1950s in Hong Kong

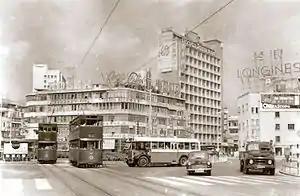
Causeway Bay 1955

As the Communists drew near to a victory in early 1949, there were fears that Hong Kong was going to be invaded by the Communists. The British Government was determined to keep Hong Kong as a capitalist outpost within a communist sphere of influence, though the memories of the Berlin Blockade and the perceived antagonism of communist governments was still fresh in their mind. The garrison was reinforced and plans of emergency evacuation to Australia were made. However, the People's Liberation Army were ordered to stop advancing at the border and Hong Kong remained a British colony.